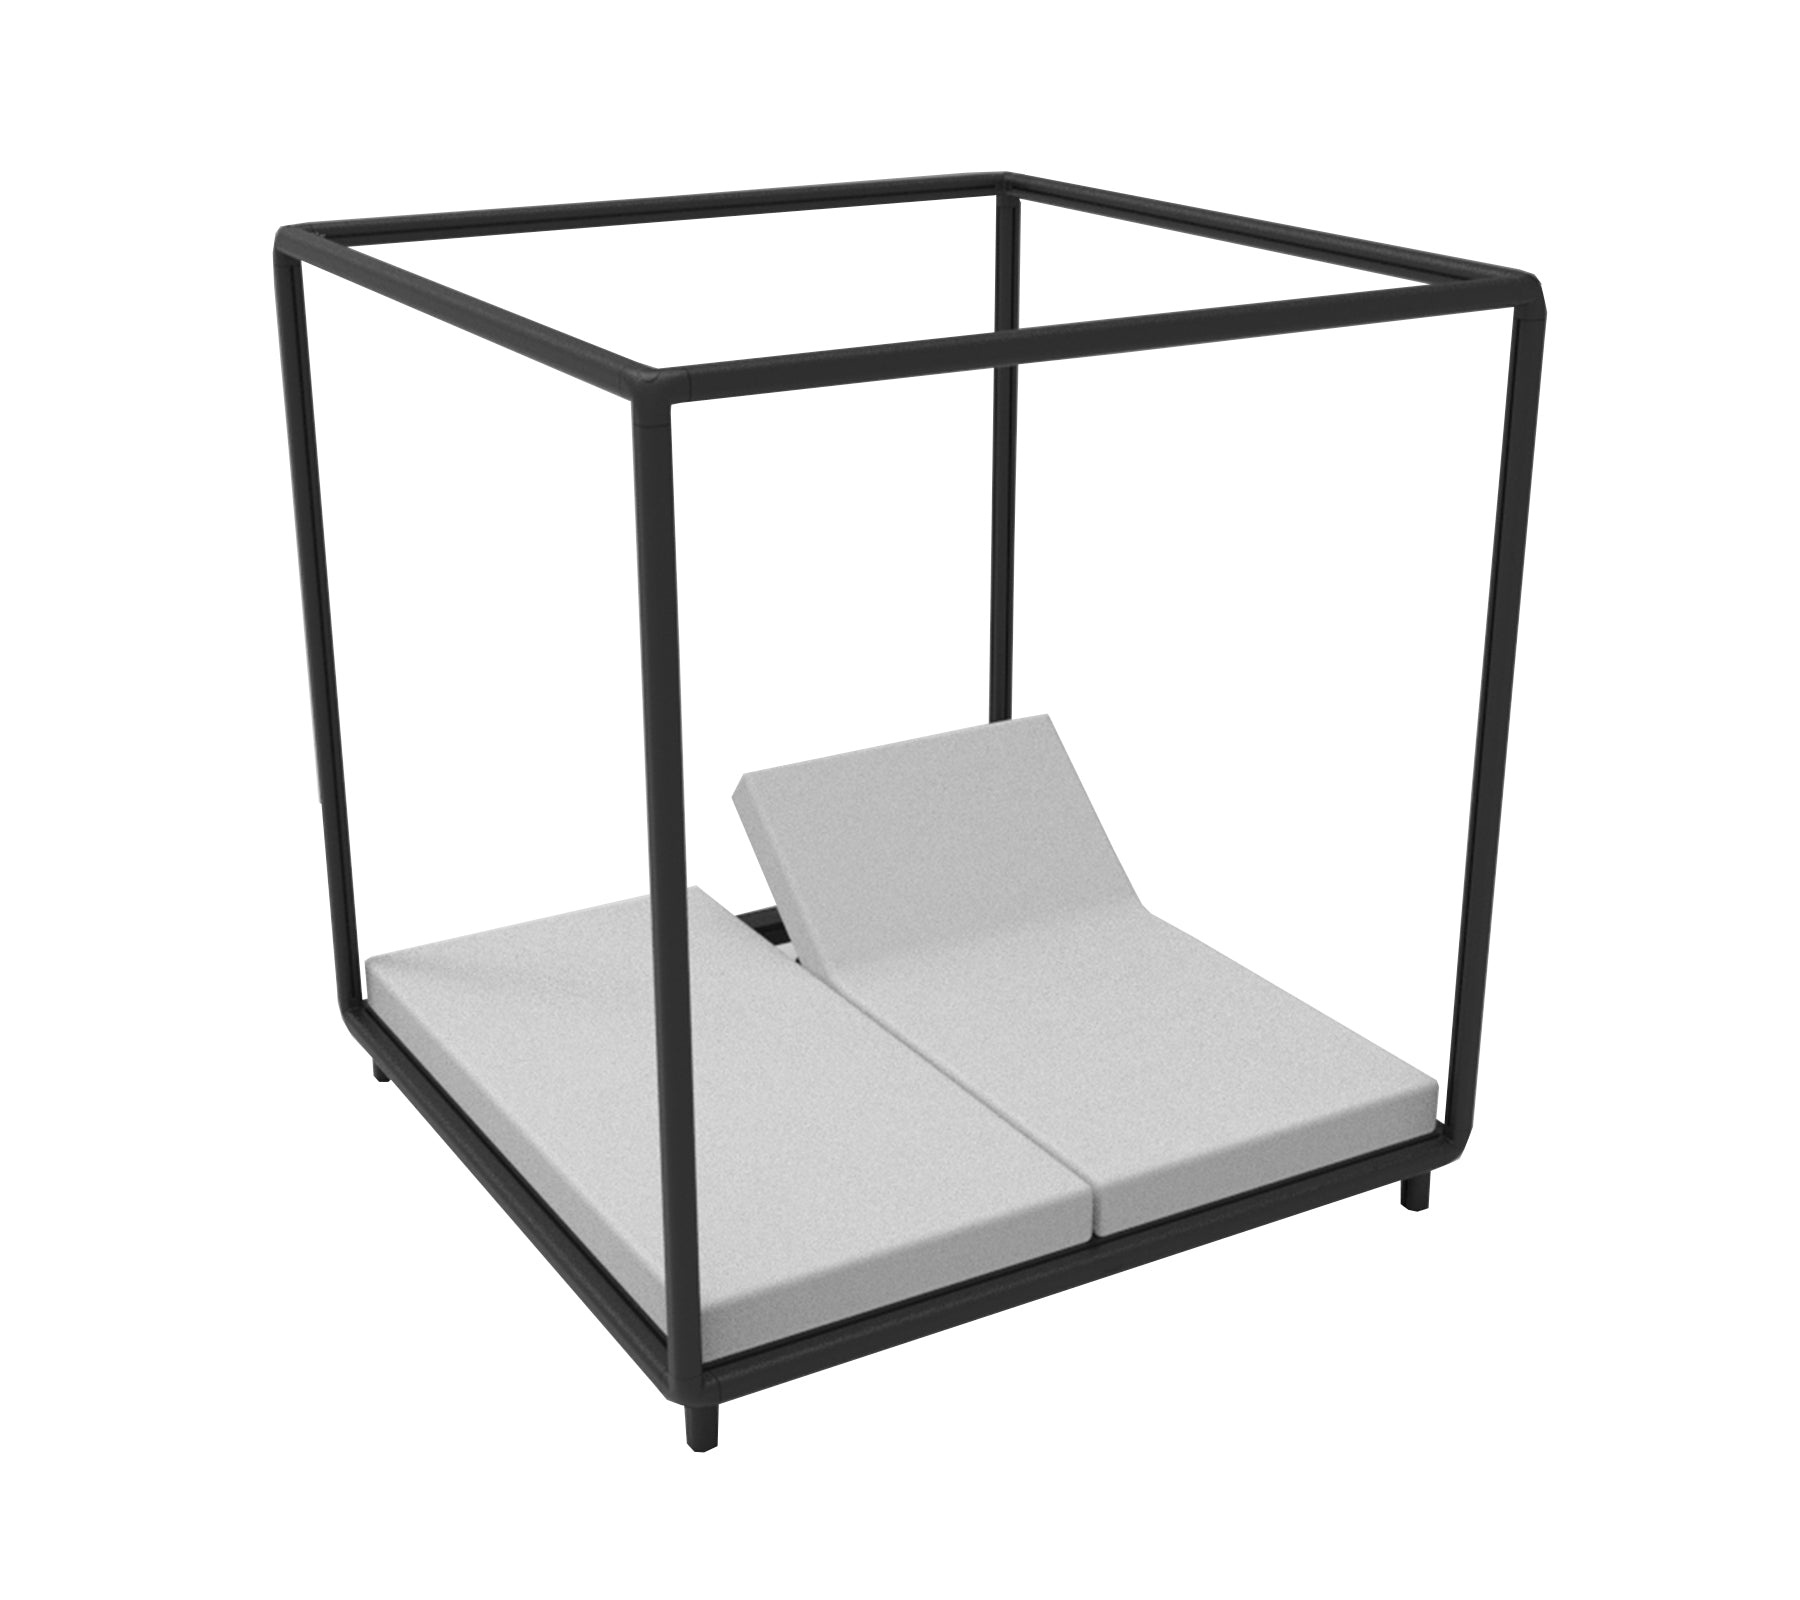
Cane-line Laze Cabana 55300ALSL
Cane-line Laze Cabana Laze is a cabana in a modern and extravagant design. Laze is designed with the intention to create the ultimate outdoor furniture for unwinding and relaxation. Made from hardwearing and high-quality materials, Laze is the perfect choice for hotels and resorts as well as a singular piece for a private residence, adding a safe haven to the outdoor space. With several add-ons, you can design the cabana exactly according to your needs. A highly comfortable cabana, with luxurious details and a timeless design. SPECIFICATIONS: Width: 207 cm | 81.5 inches Depth: 206 cm | 81.1 inches Height: 220 cm | 86.6 inches Seat height: 35 cm | 13.8 inches Weight: 96 kg | 211.7 lbs
Brand: CANE-LINE
Category: Furniture > Outdoor Furniture > Outdoor Beds > Cabana Beds